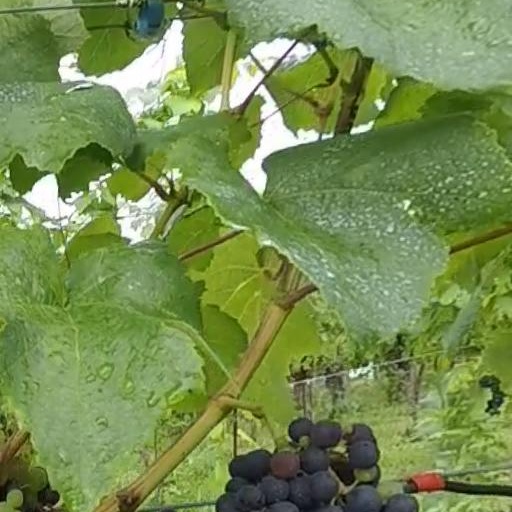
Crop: grape